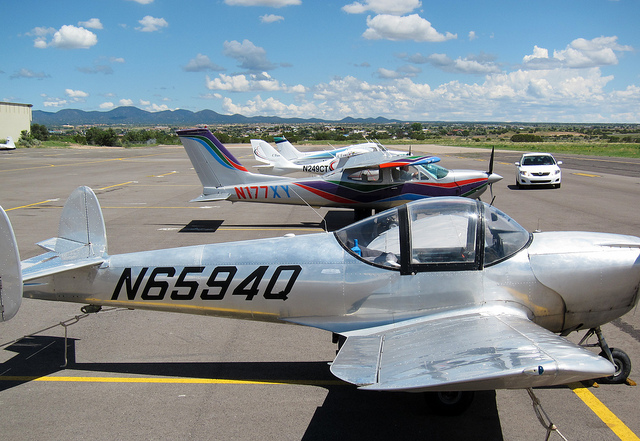
user: Given an image and a question. Answer the question in a short answer. Question: What model plane is this? Short Answer:
assistant: cessna